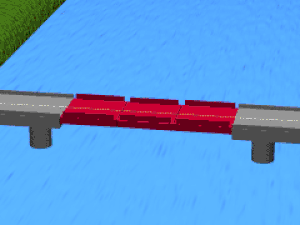
Foldebro
Illustration af en foldebro
En foldebro er en type bevægelig bro.